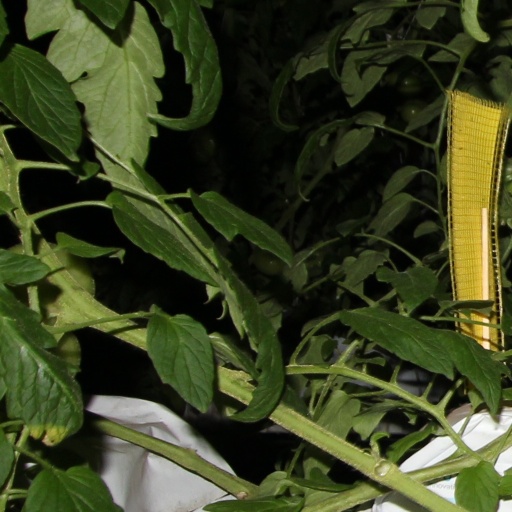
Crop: tomato